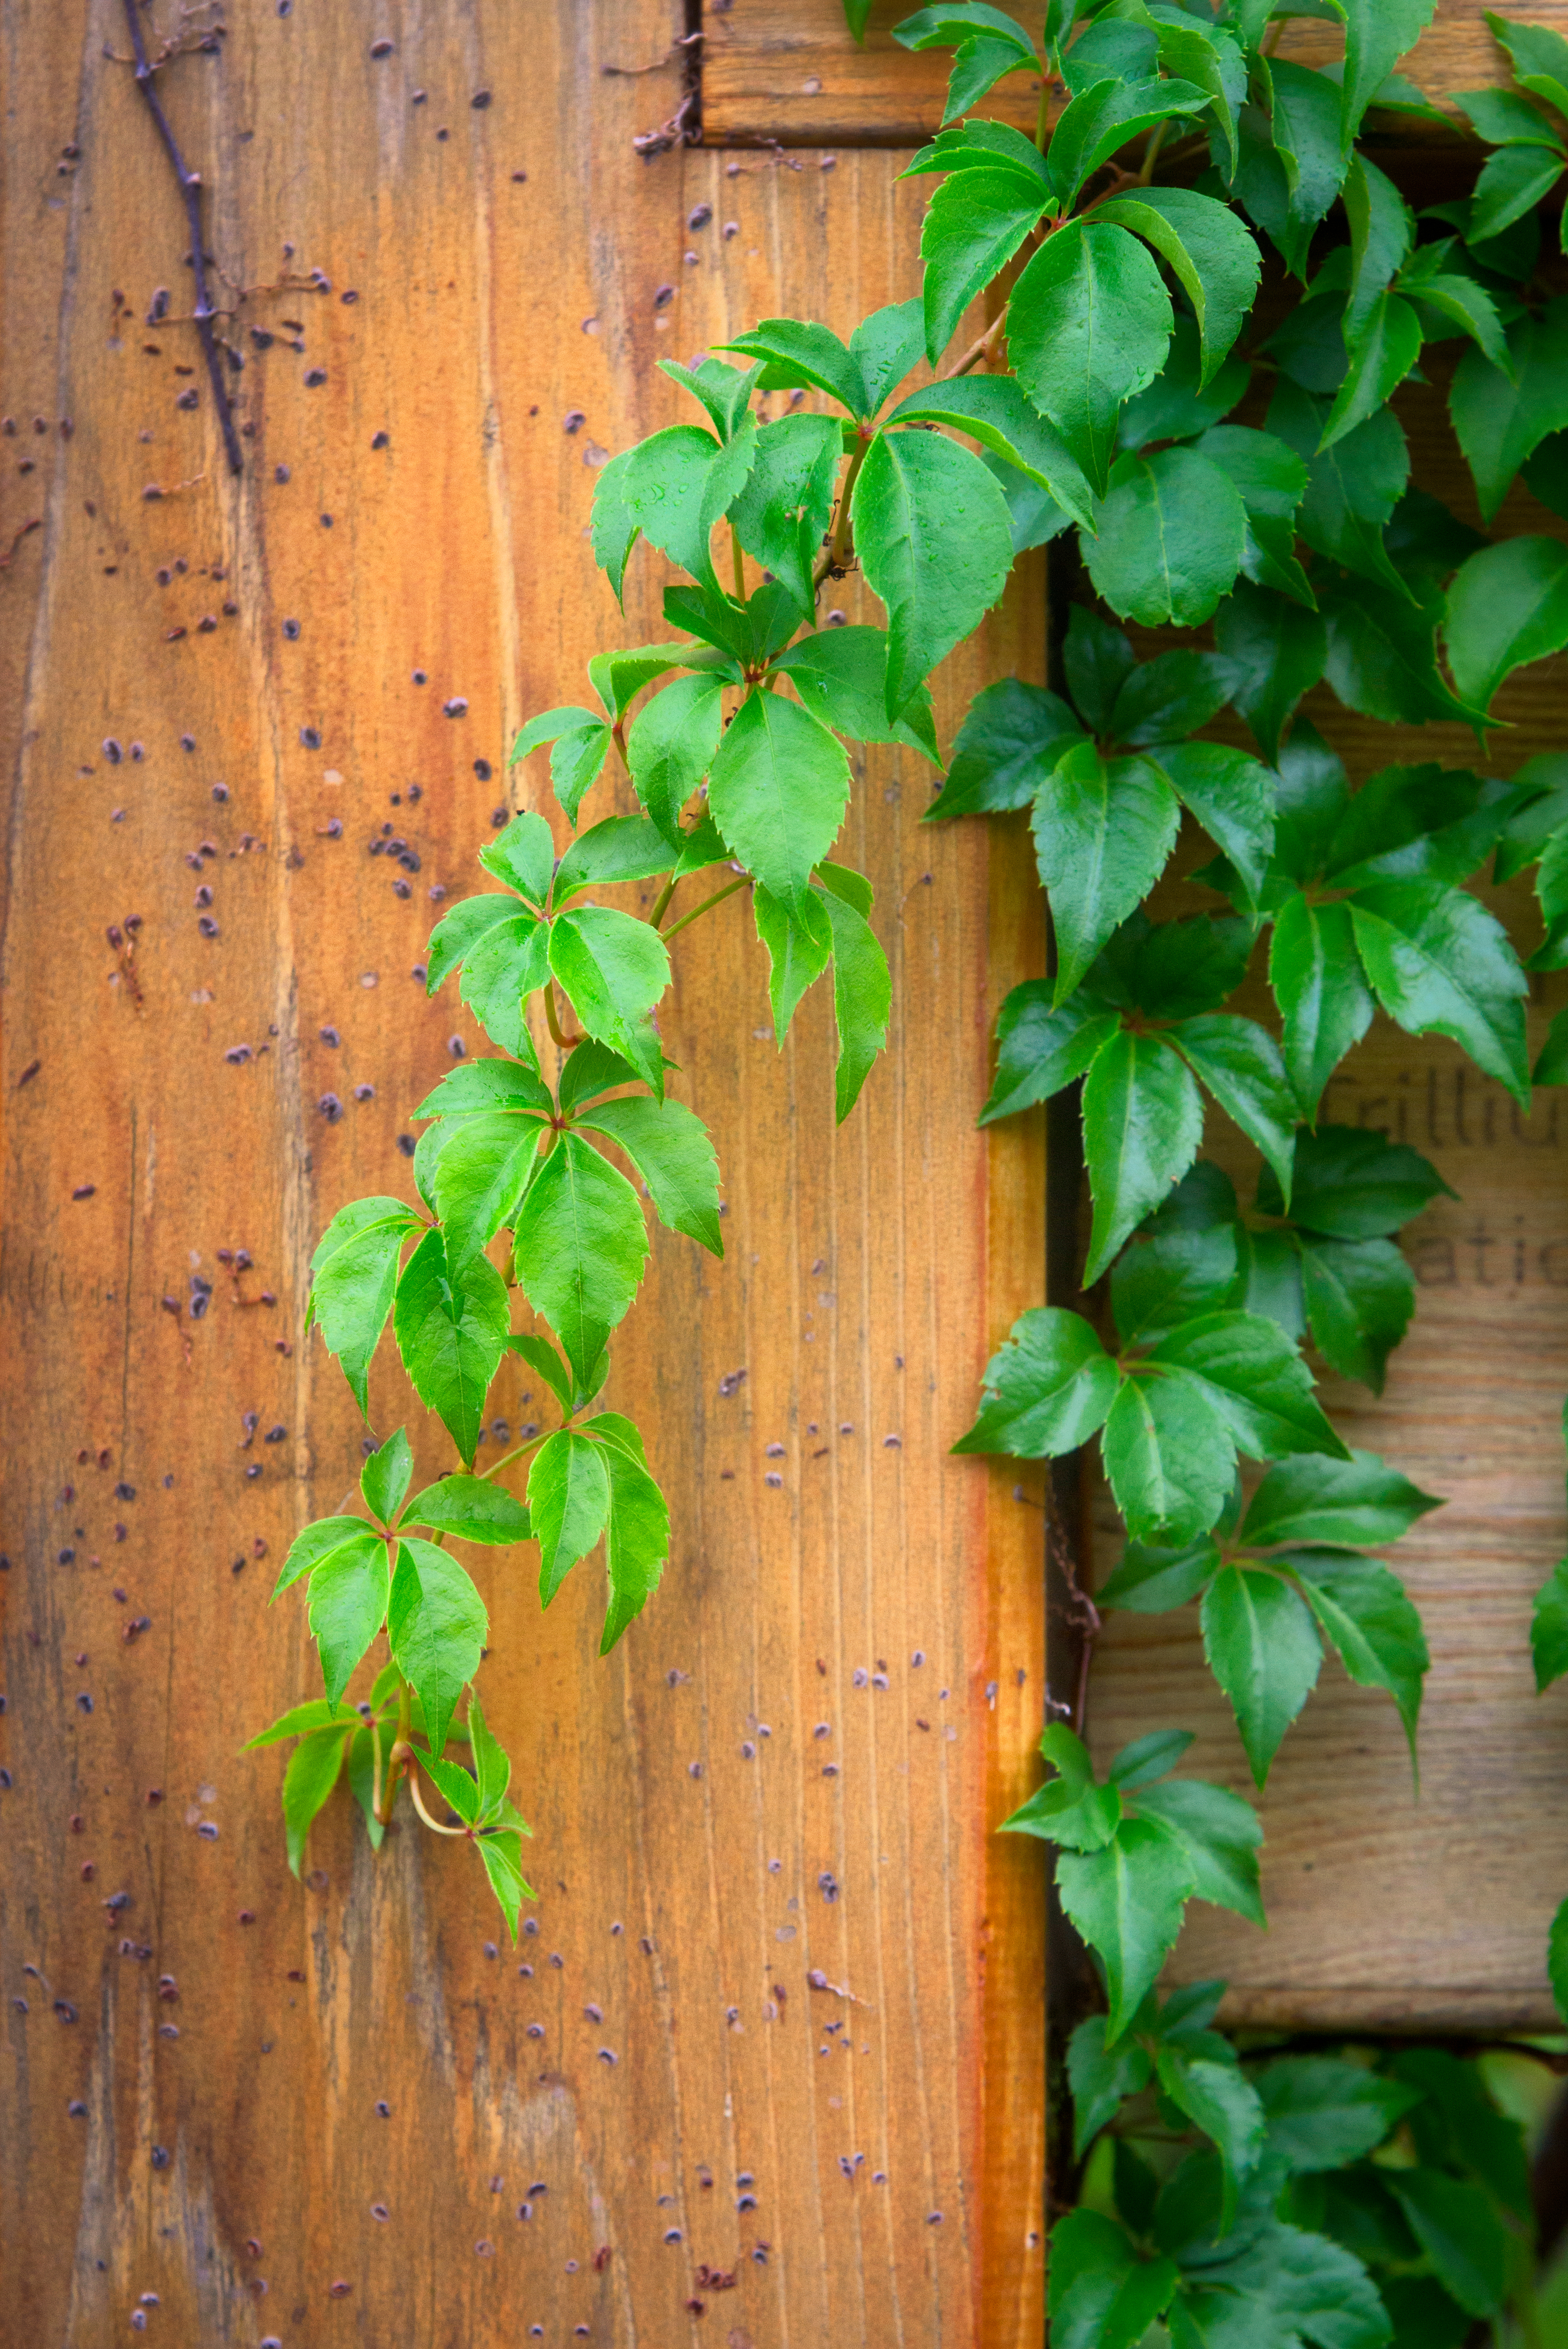
tree, branch, plant, leaf, flower, green, produce, ivy, botany, nikon, publicdomain, shrub, d750, flowering plant, woody plant, land plant, apiales